John Watts (New York politician)

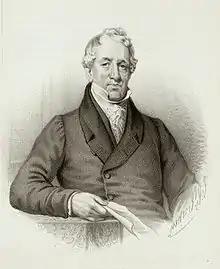

John Watts Jr. (August 27, 1749 – September 3, 1836) was an American lawyer and politician from New York City who represented New York in the U.S. House of Representatives.